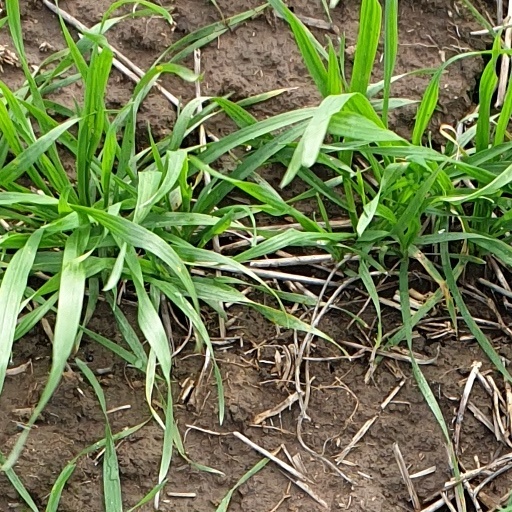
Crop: wheat